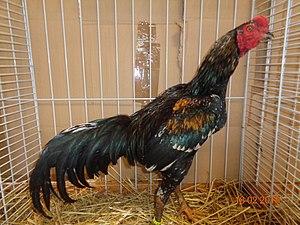
Coq Asyl
L'Asyl ou aseel est une race de coq de combat.